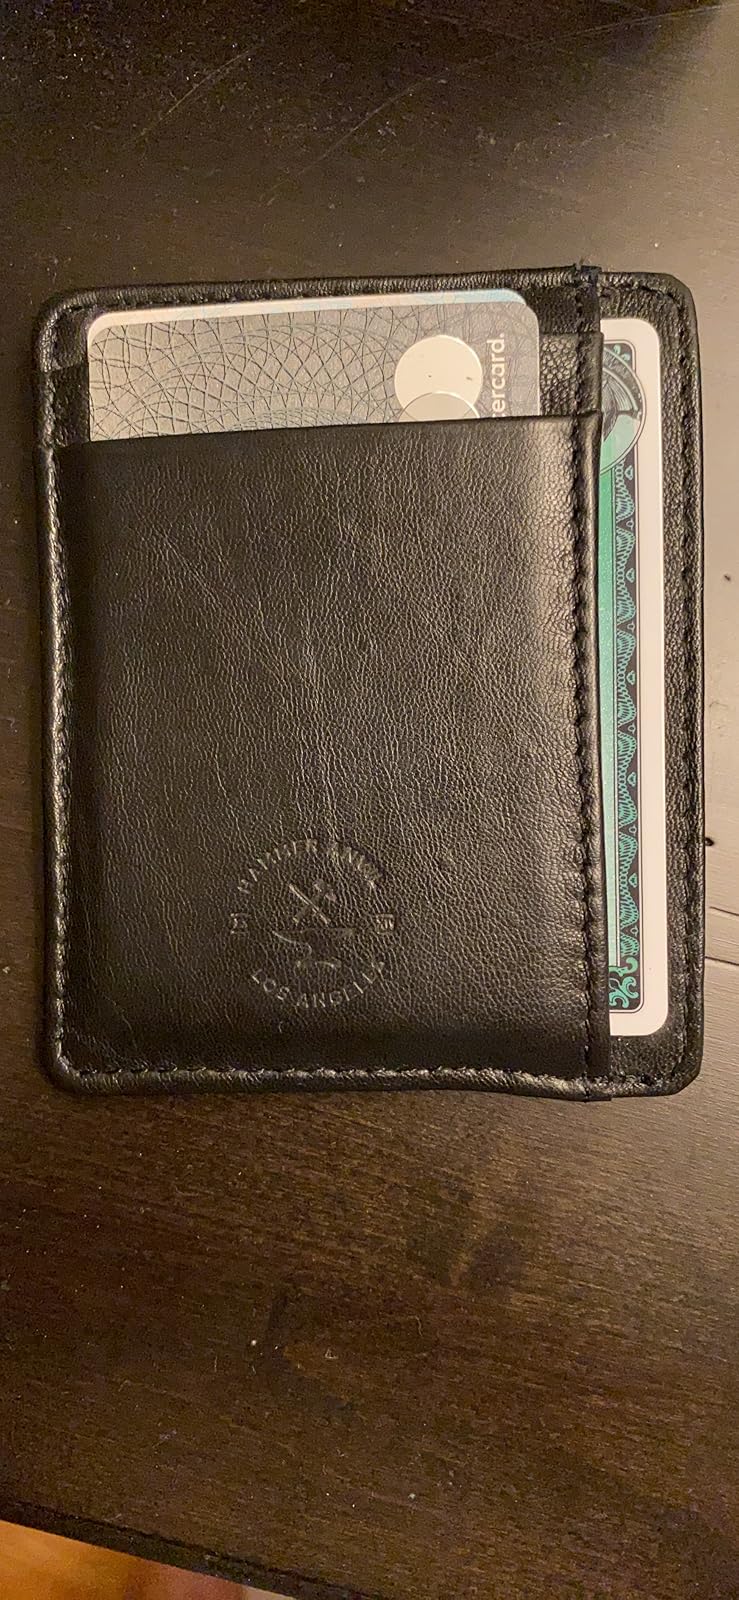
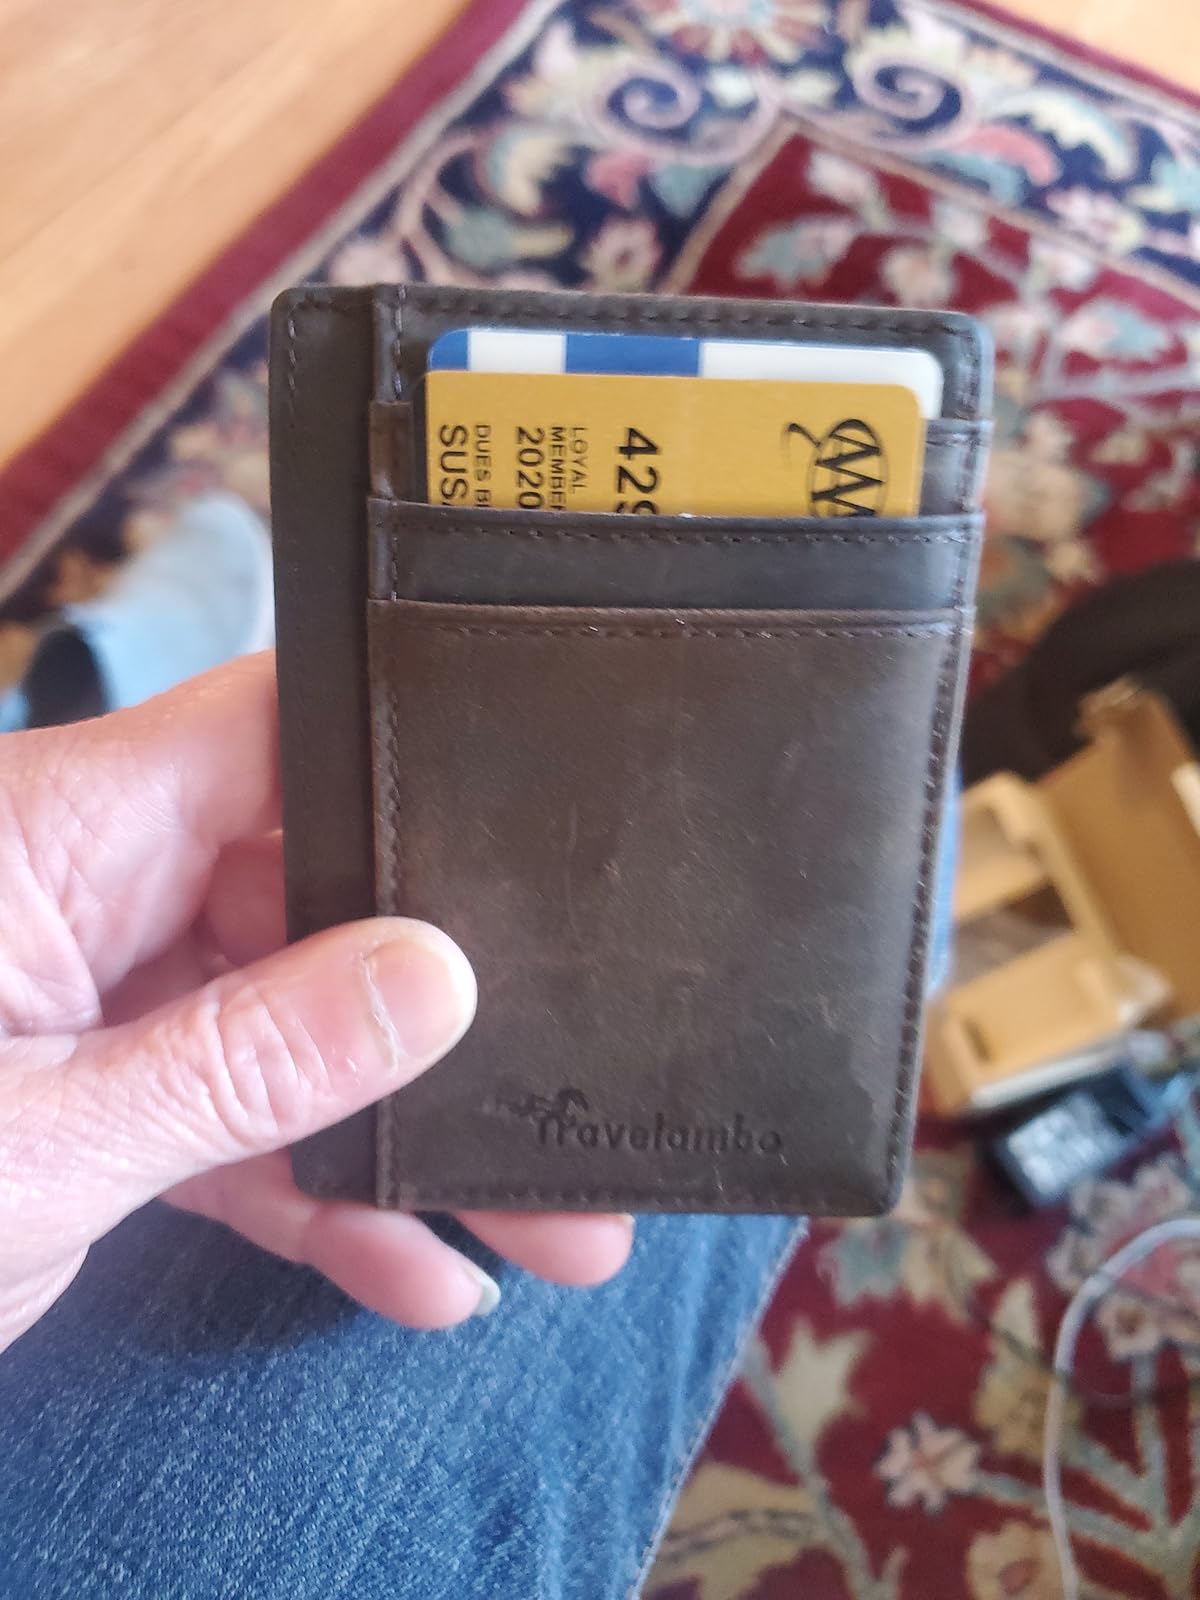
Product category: accessories_wallet
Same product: no